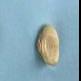
Maize quality: Good